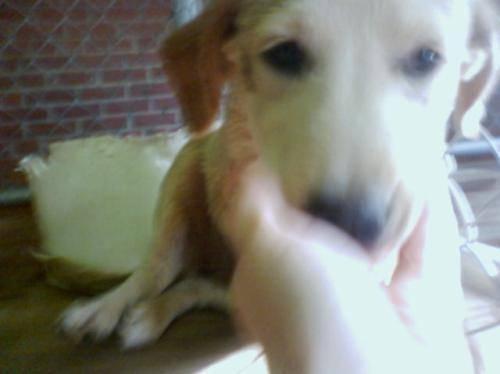
dog